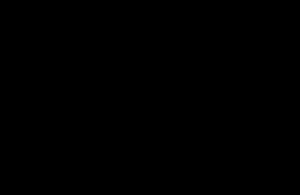
En mathématiques, une homotopie est une déformation continue entre deux applications, notamment entre les chemins à extrémités fixées et en particulier les lacets. Cette notion topologique permet de définir des invariants algébriques utilisés pour classifier les applications continues entre espaces topologiques, dans le cadre de la topologie algébrique.